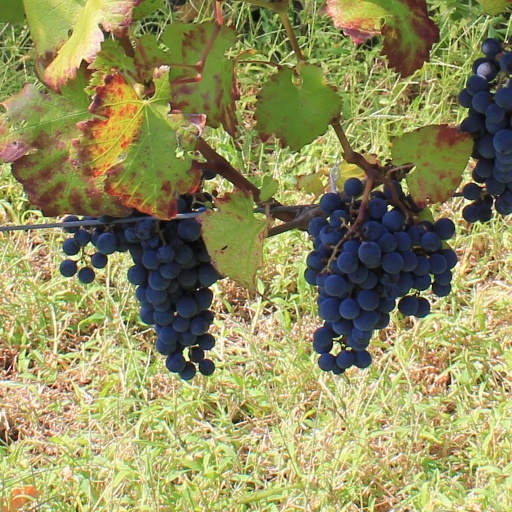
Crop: grape